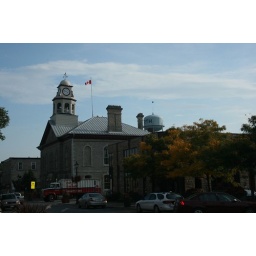
Check out the animaniacs style water tower in the background.